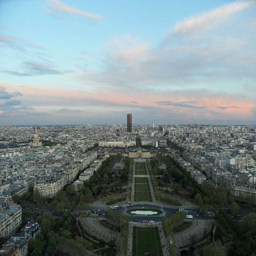
view from the 2nd floor